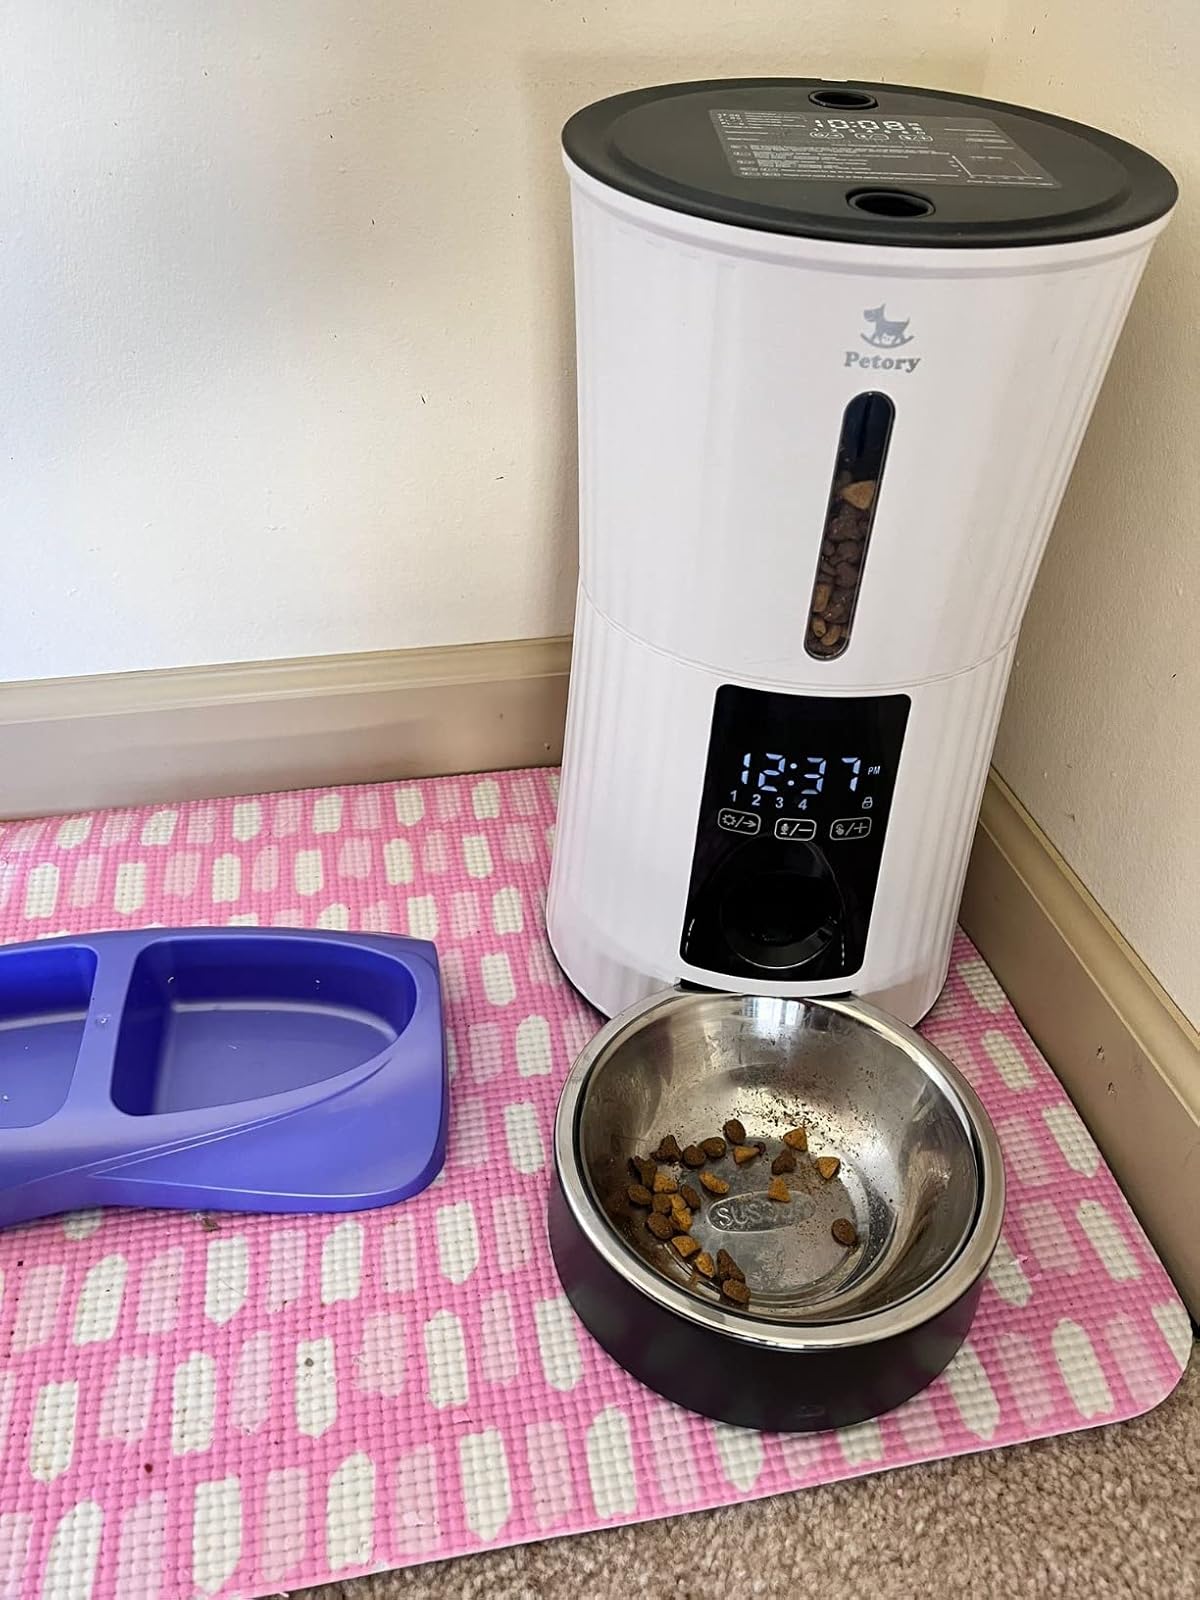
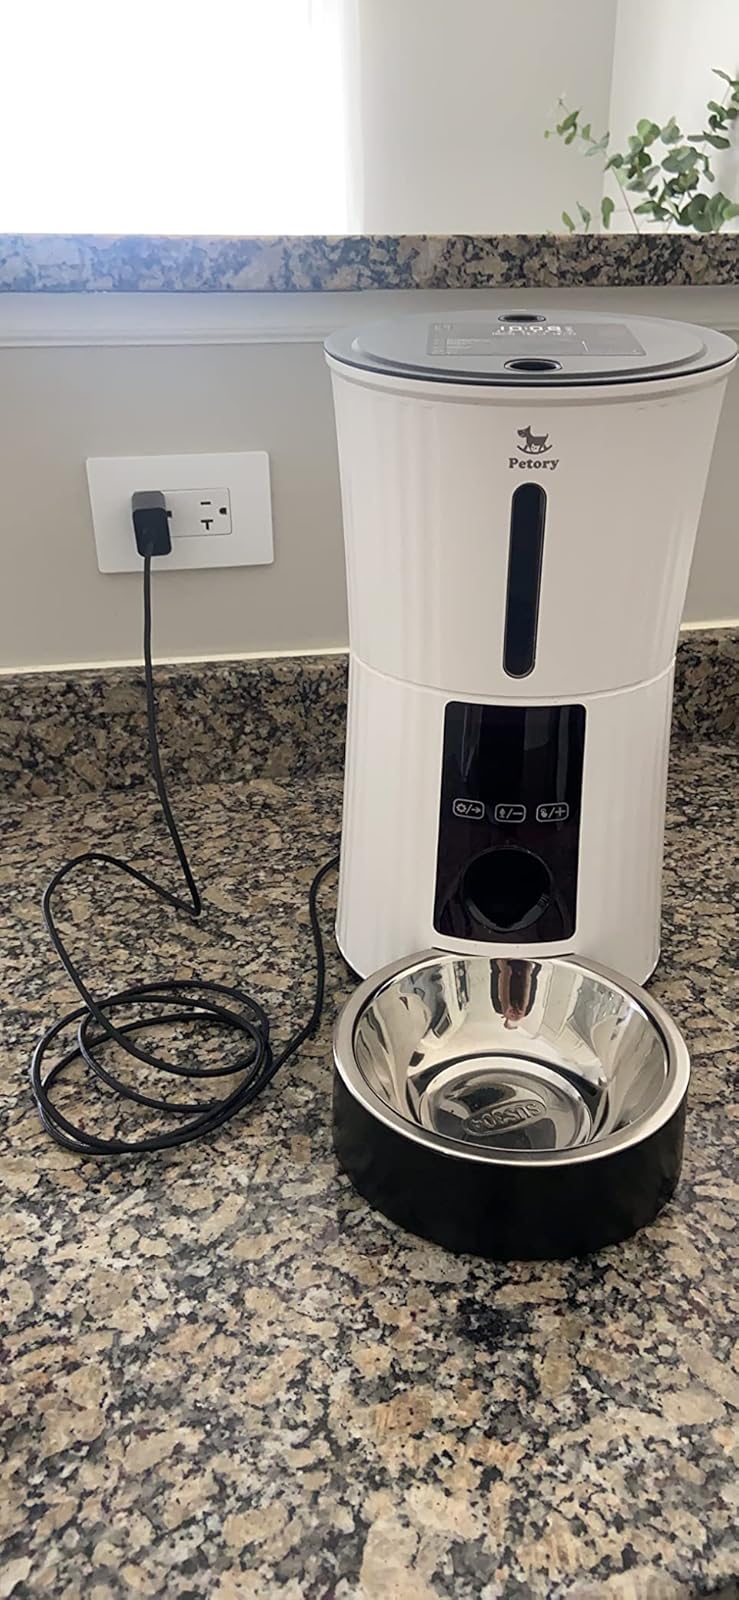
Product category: items_feeder
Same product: yes